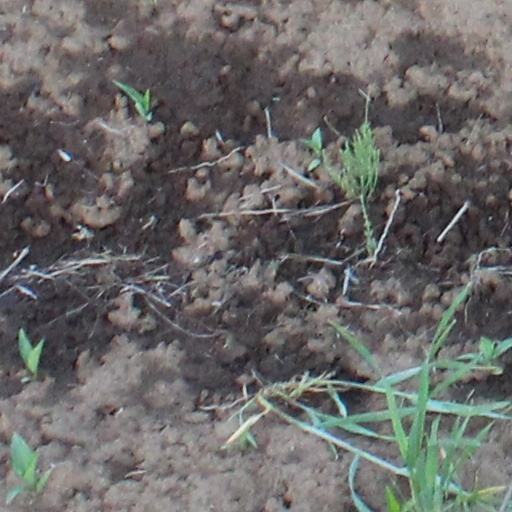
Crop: wheat